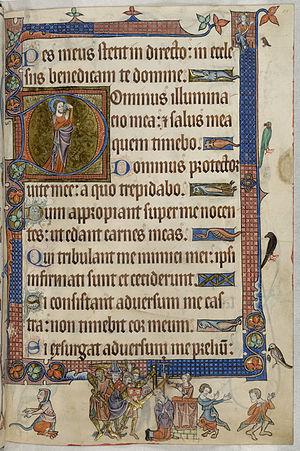
Le Psautier de Luttrell est un manuscrit enluminé écrit et illustré vers 1320 – 1340 par des scribes et artistes anonymes. Il a été commandé par Sir Geoffrey Luttrell, un riche propriétaire anglais d'Irnham, dans le Lincolnshire.